India–Japan relations

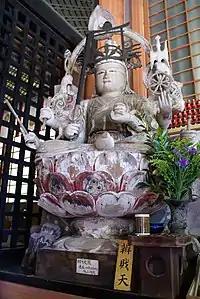
Benzaiten, one of the Seven Gods of Fortune in Japan, evolved from the Hindu deity Saraswati.

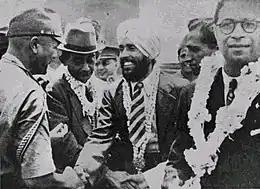
Major Iwaichi Fujiwara of Japan greets Captain Mohan Singh of the First Indian National Army, April 1942.

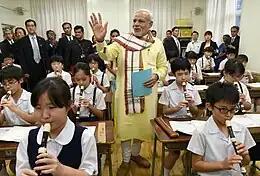

Cultural exchanges between India and Japan began early in the 6th century with the introduction of Buddhism to Japan from India. The Indian monk Bodhisena arrived in Japan in 736 to spread Buddhism and performed eye-opening of the Great Buddha built-in Tōdai-ji, and would remain in Japan until his death in 760. Buddhism and the intrinsically linked Indian culture had a great impact on Japanese culture, still felt today, and resulted in a natural sense of amiability between the two nations.